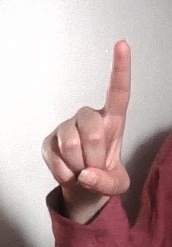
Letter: bb